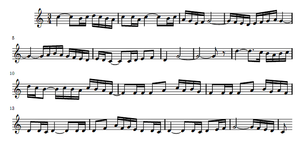
Boléro (musik)
Temaet i Ravels Boléro
Boléro er et musikalsk værk komponeret af Maurice Ravel. Værket er oprindeligt komponeret til en ballet og havde premiere i 1928. Boléro anses som Ravels mest berømte komposition. Boléro blev et af de sidste værker Ravel komponerede.